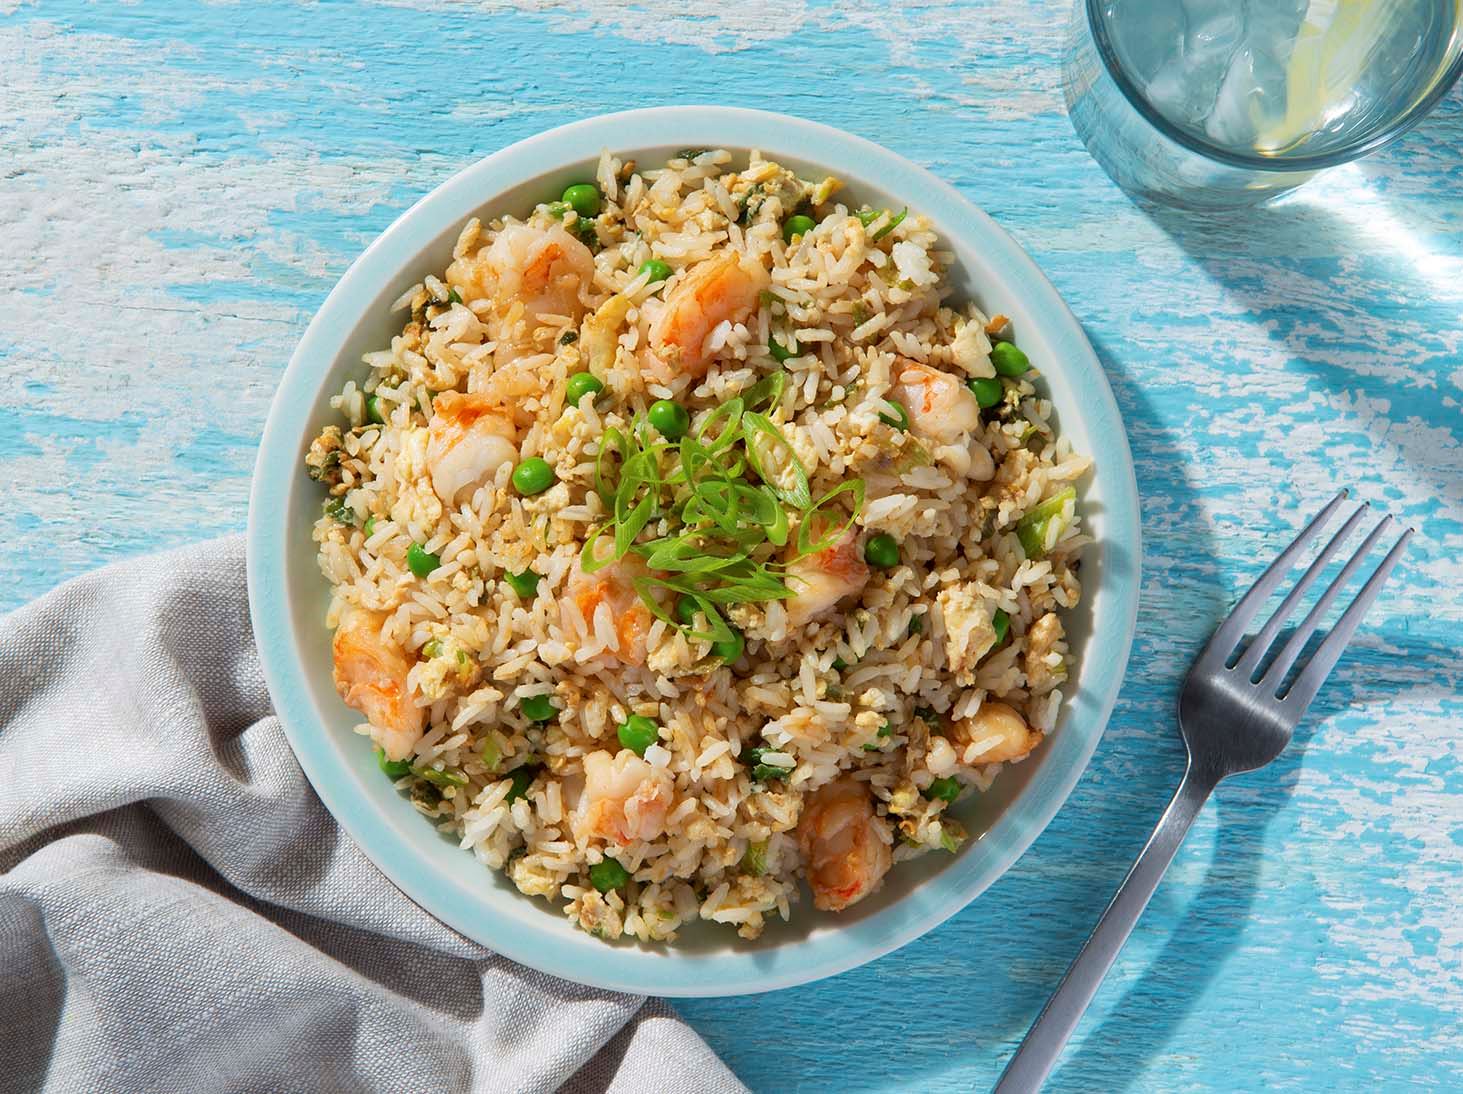
Dish: fried_rice